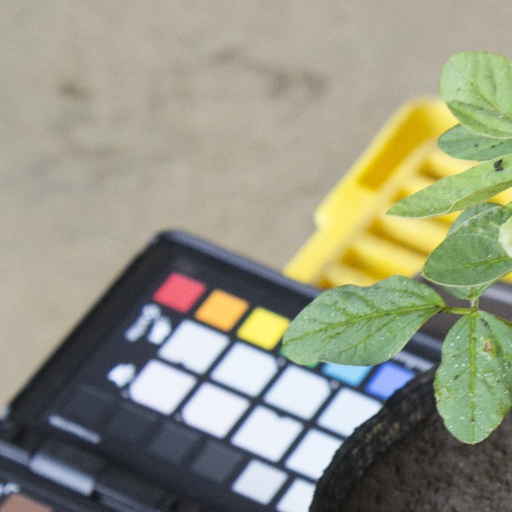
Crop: soybean